Operation Berlin (Atlantic)

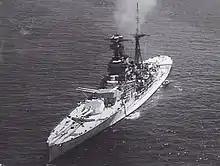
in 1939

"Scharnhorst" and "Gneisenau" sailed again from Kiel at 4:00 am on 22 January 1941. They proceeded north and passed through the Great Belt island chain in German-controlled Denmark that morning. This exposed the battleships to Allied agents on the shore, but was necessary as the waterway was covered in ice thick. The battle group reached Skagen on the northern tip of Denmark on the evening of 23 January where it was to meet up with a flotilla of torpedo boats that would escort it through minefields between Denmark and Norway. The torpedo boats were slow to leave port, and Lütjens' force did not resume its voyage until dawn on 25 January.